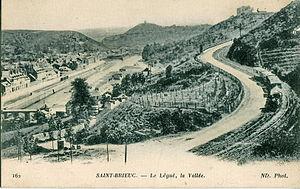
Carte postale ancienne éditée par ND, n°162SAINT-BRIEUC
Les chemins de fer des Côtes-du-Nord sont un ancien réseau ferroviaire départemental à voie métrique. Composées de 19 lignes, ces voies ferrées d'intérêt local quadrillaient le département des Côtes-du-Nord, en Bretagne. Avec ses 452 km, ce fut l'un des plus grands réseaux départementaux de France. Il doit en partie sa renommée aux nombreux ponts et viaducs construits par l'audacieux ingénieur en chef Louis Harel de la Noë.
Ce tableau présente la liste de tous les monuments historiques classés ou inscrits dans la ville de Saint-Brieuc, Côtes-d'Armor, en France.
La liste des édifices labellisés « Patrimoine du XXᵉ siècle » des Côtes-d'Armor recense de manière exhaustive les 12 édifices disposant du label officiel français « Patrimoine du XXᵉ siècle » situés dans le département français des Côtes-d'Armor. Chacun de ces édifices est accompagné de sa notice sur la base Mérimée et de sa date de labellisation.